Examination for Japanese University Admission

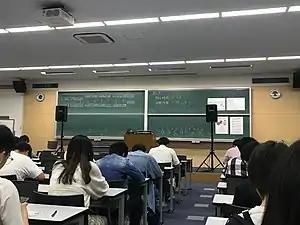
EJU on Shinagawa Campus, Tokyo University of Marine Science and Technology, held in June 2019

The , more commonly referred to as simply the Examination for Japanese University Admission (EJU), is a standardized test which non-Japanese students hoping to attend undergraduate or graduate university programs in Japan are required to take and pass.